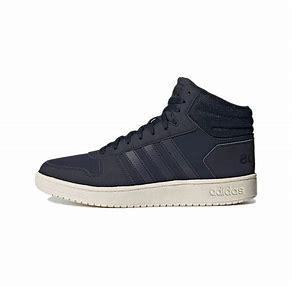
Brand: adidas
Model: NEO Hoops 2 Mid Skate